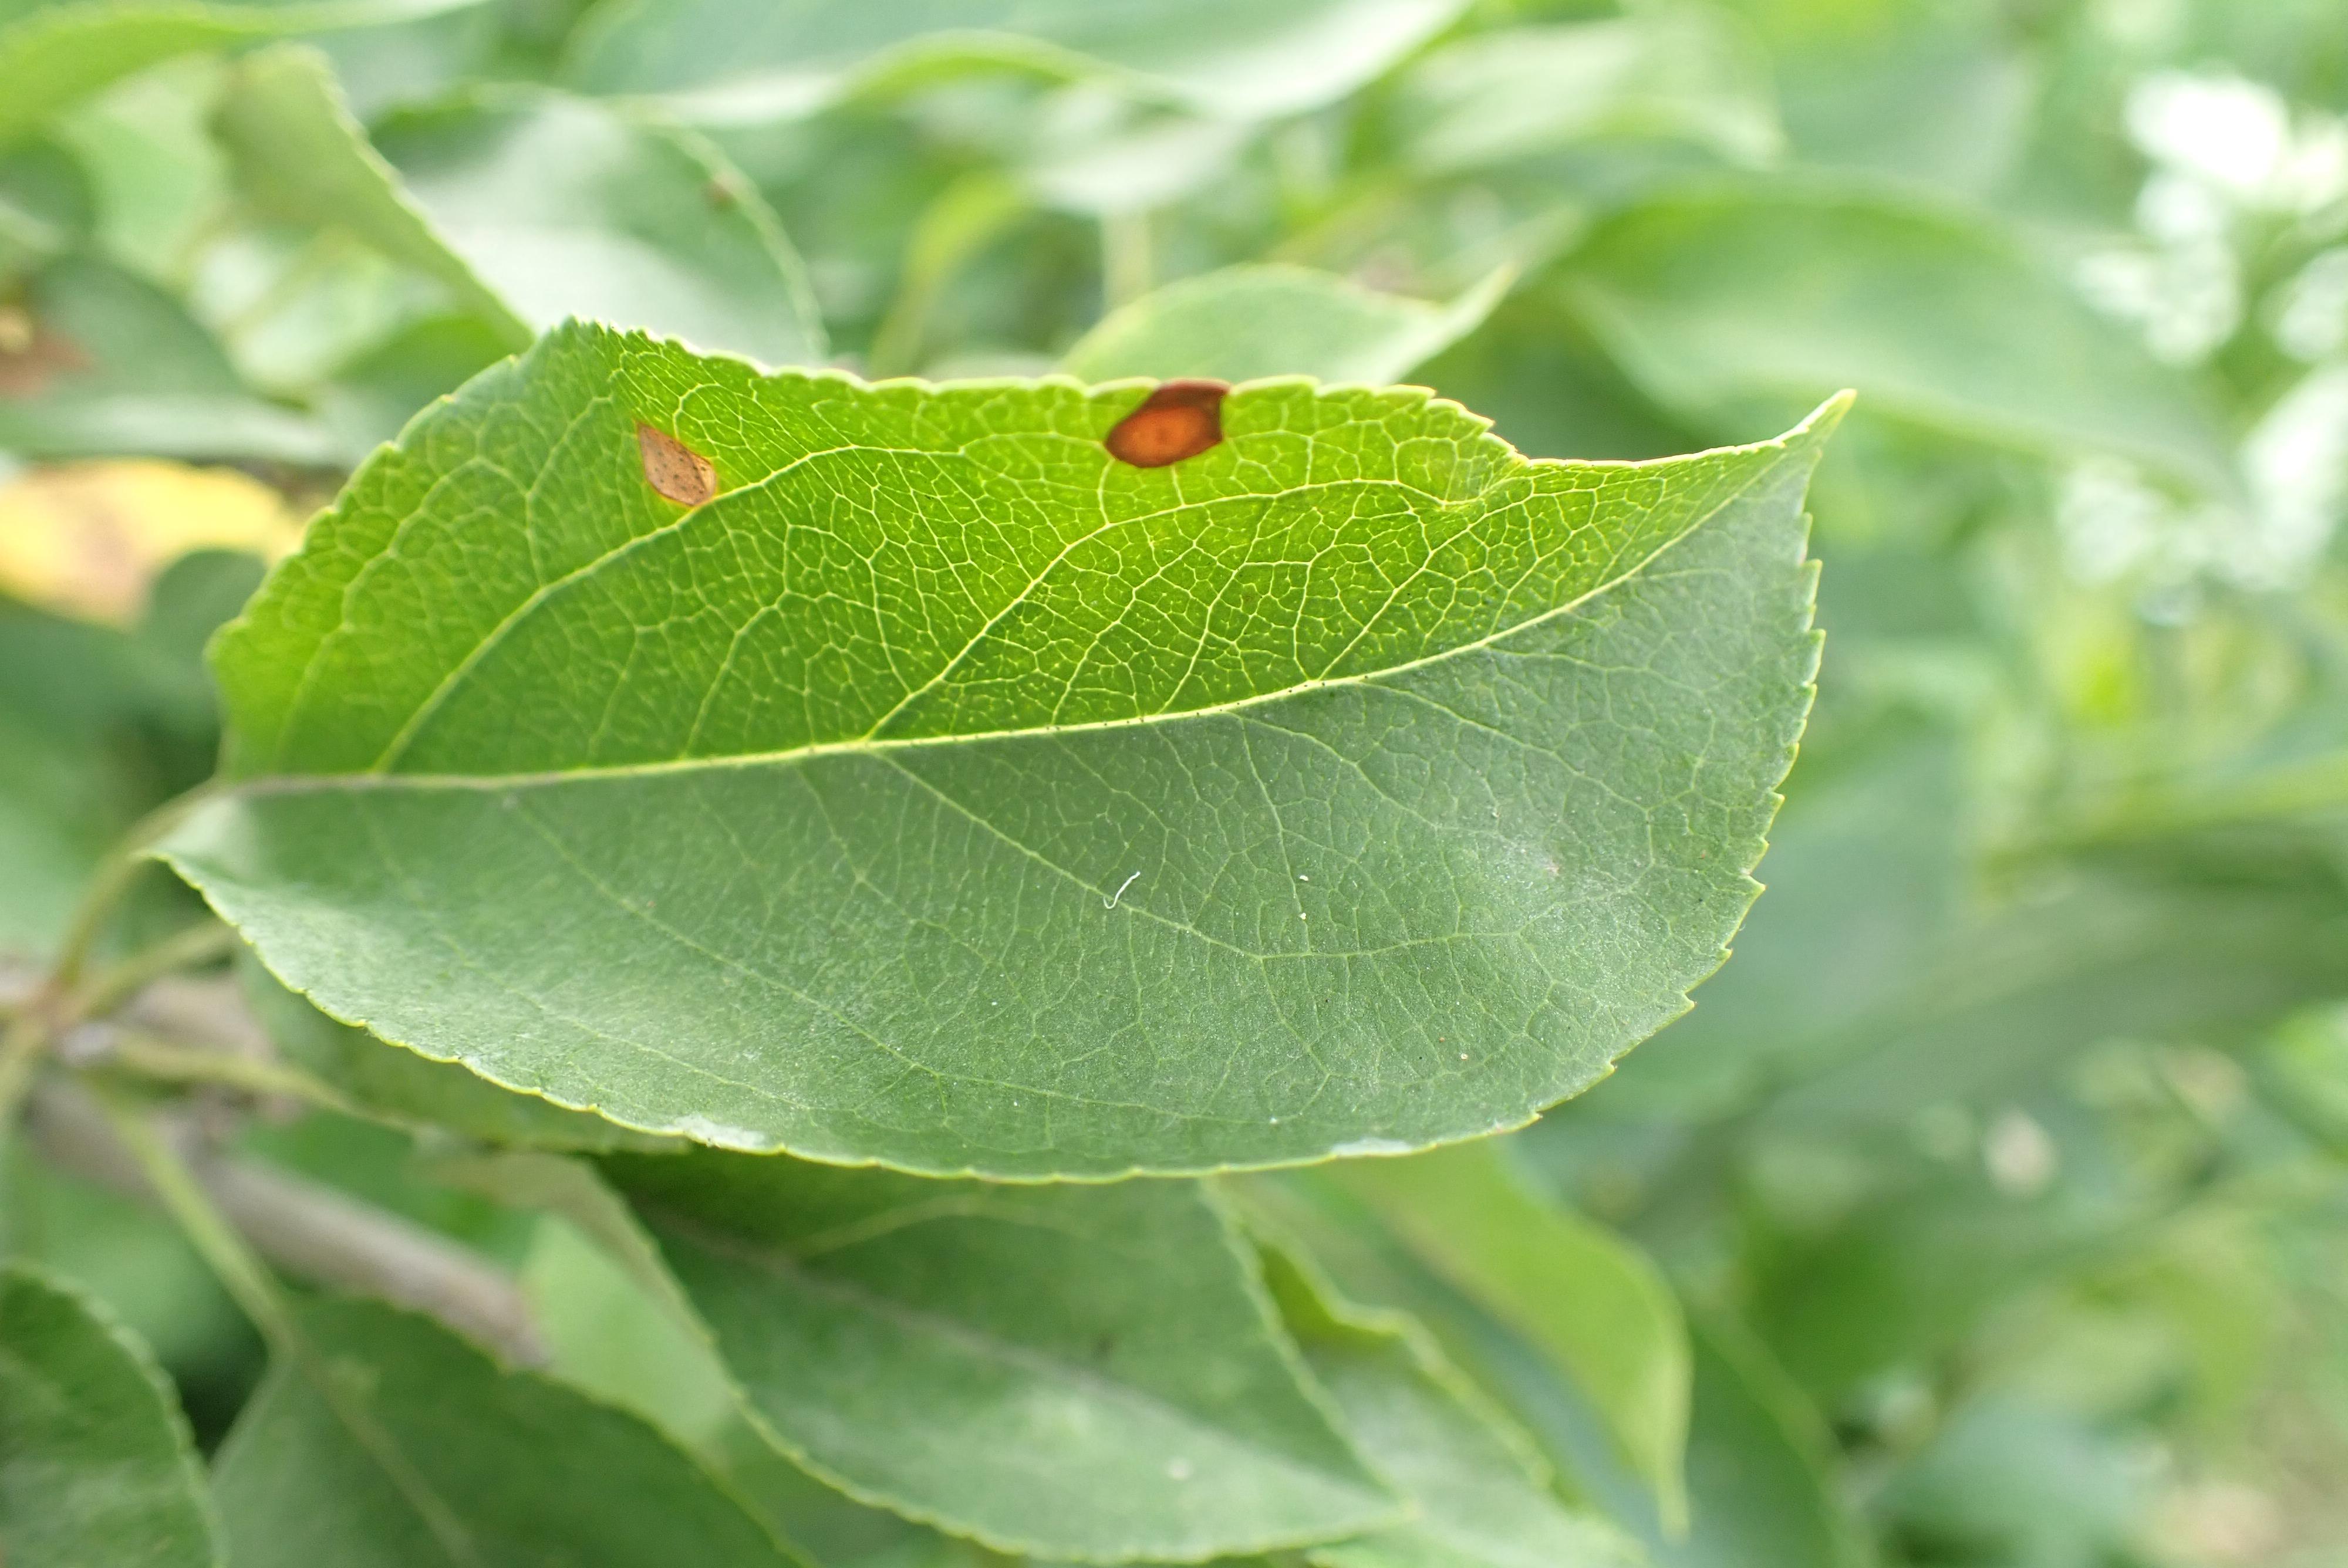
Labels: frog_eye_leaf_spot